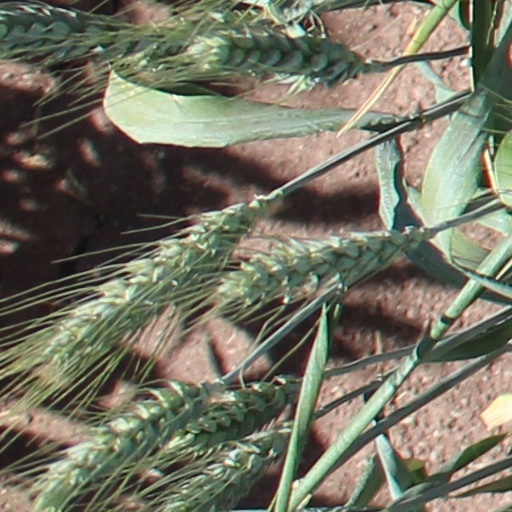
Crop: wheat